Phage therapy

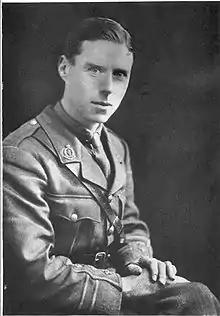
Frederick Twort

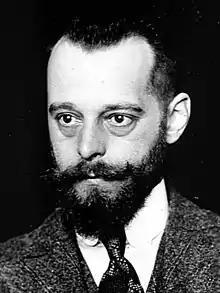
Félix d'Hérelle, discoverer of phage therapy

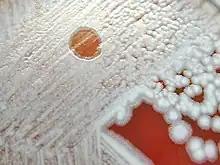
Phage in action on cultured "Bacillus anthracis"

The discovery of bacteriophages was reported by British bacteriologist Frederick Twort in 1915 and by French microbiologist Felix d'Hérelle in 1917. D'Hérelle said that the phages always appeared in the stools of "Shigella" dysentery patients shortly before they began to recover. He "quickly learned that bacteriophages are found wherever bacteria thrive: in sewers, in rivers that catch waste runoff from pipes, and in the stools of convalescent patients". Phage therapy was immediately recognized by many to be a key way forward for the eradication of pathogenic bacterial infections. A Georgian, George Eliava, was making similar discoveries. He travelled to the Pasteur Institute in Paris, where he met d'Hérelle, and in 1923, he founded the Institute of Bacteriology, which later became known as the George Eliava Institute, in Tbilisi, Georgia, devoted to the development of phage therapy. Phage therapy is used in Russia, Georgia and Poland, and was used prophylactically for a time in the Soviet army, most notably during the Second World War.